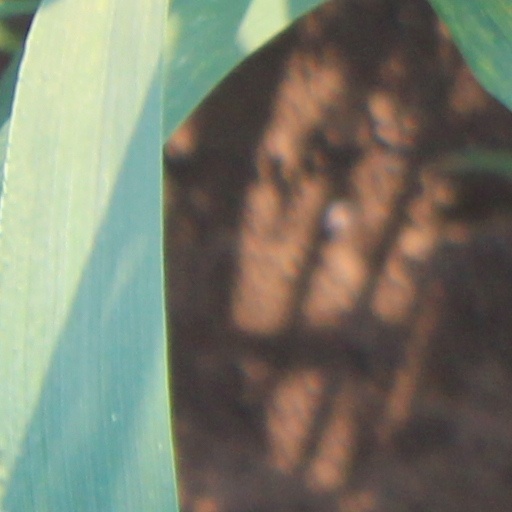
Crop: wheat